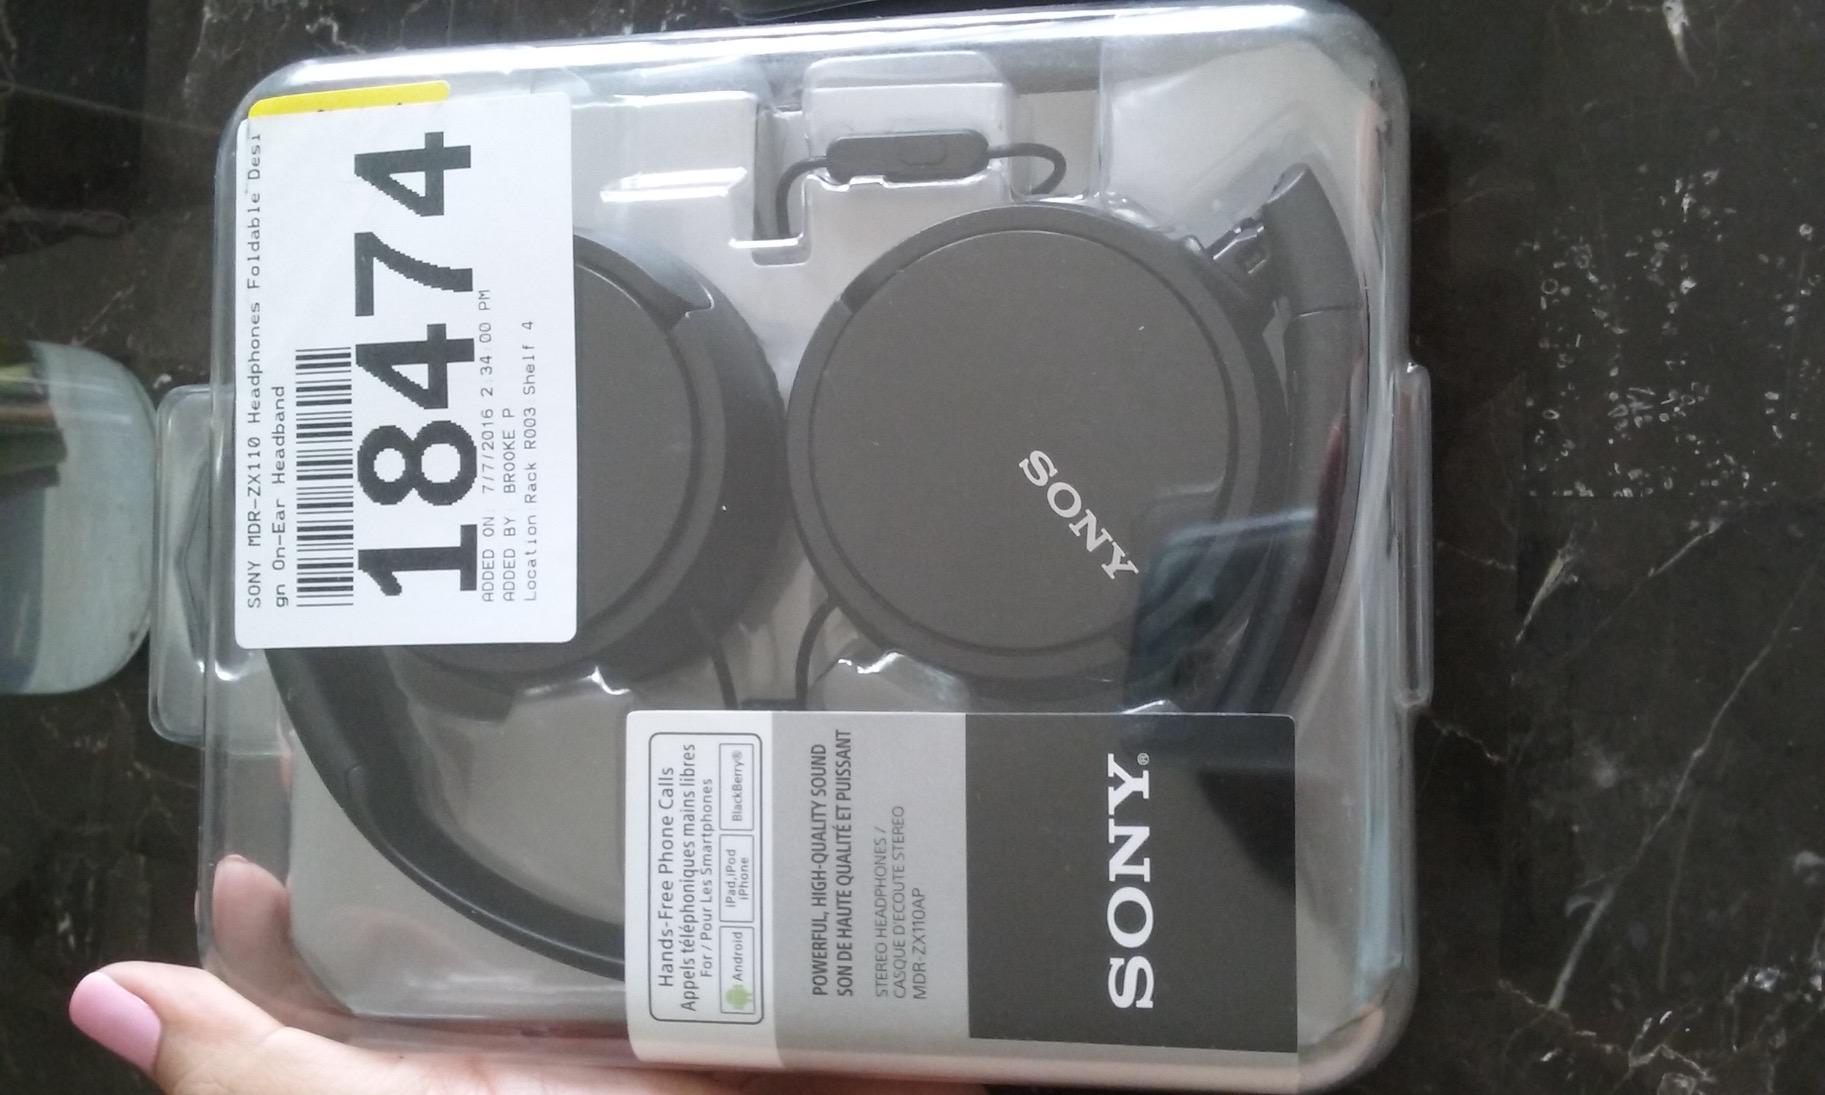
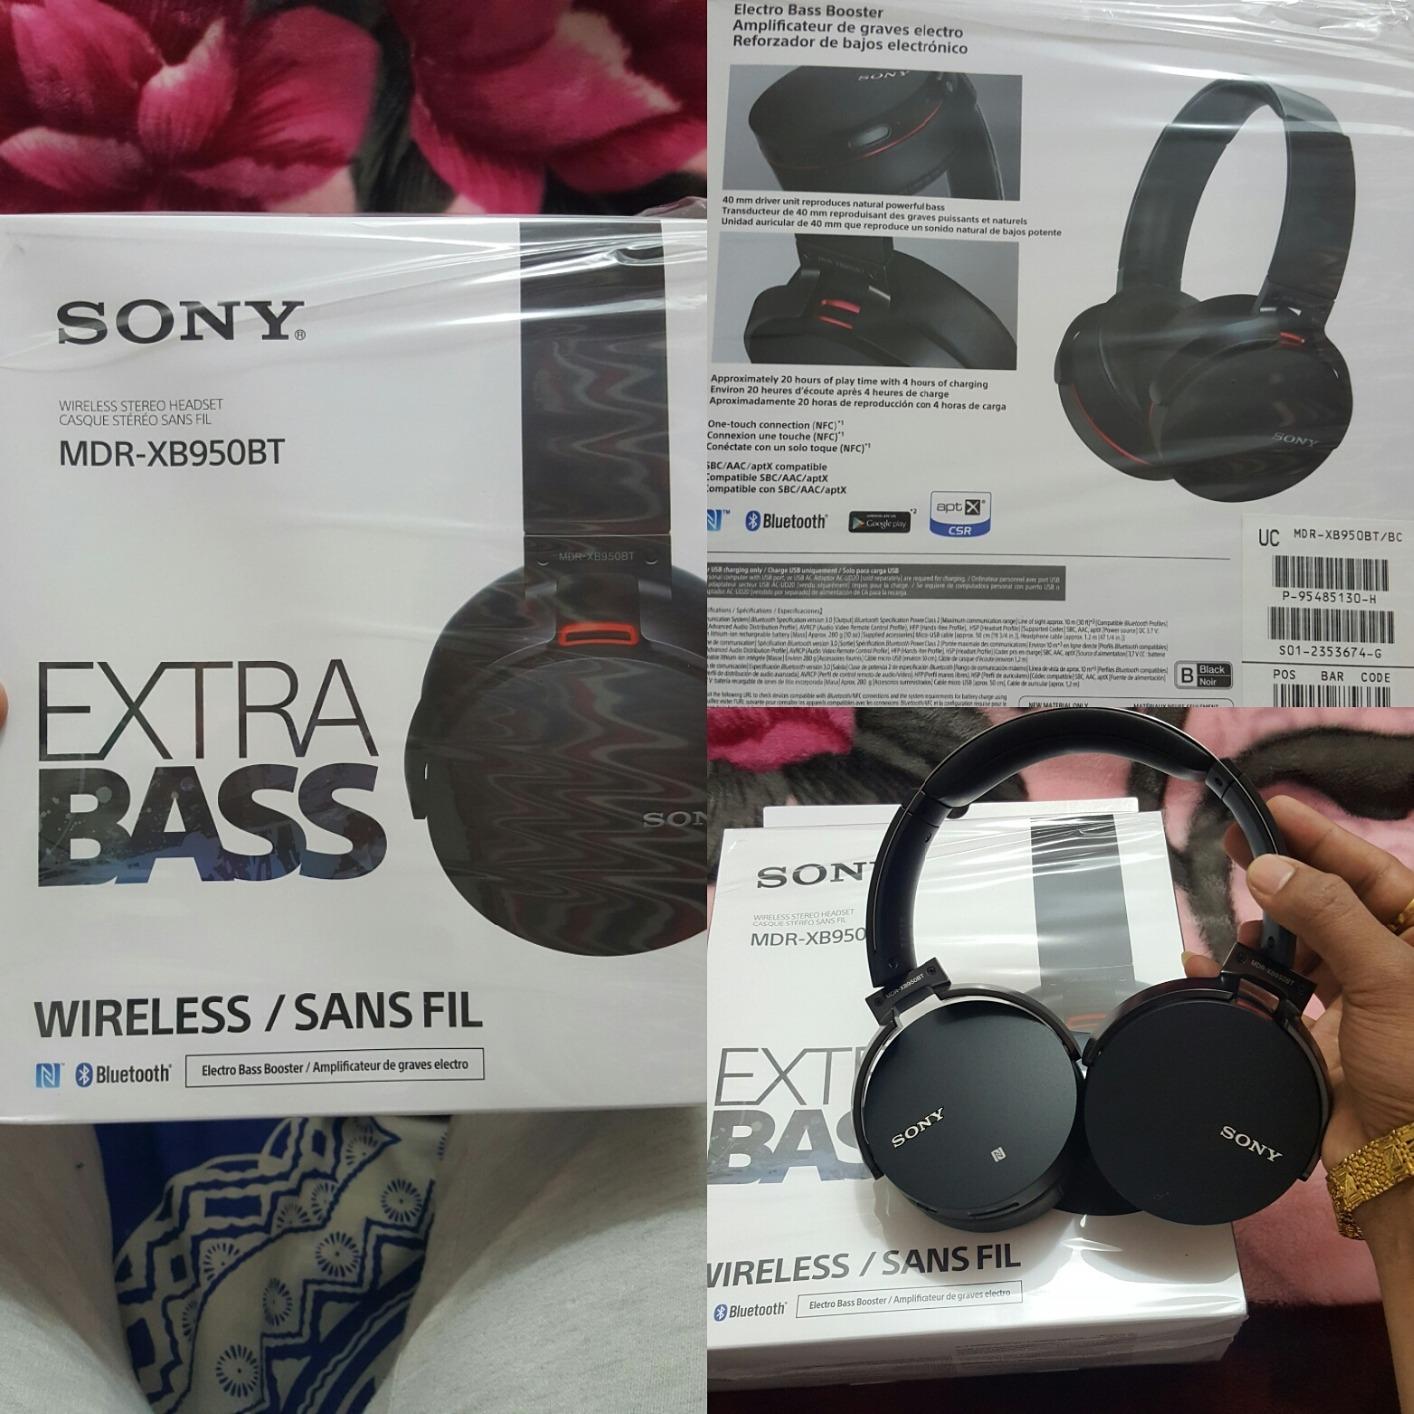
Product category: headphones
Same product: no